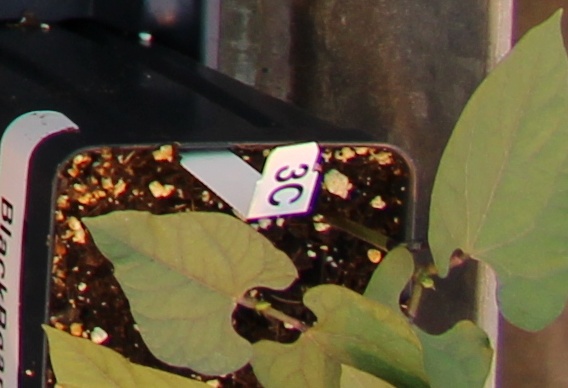
Label: Blackbean